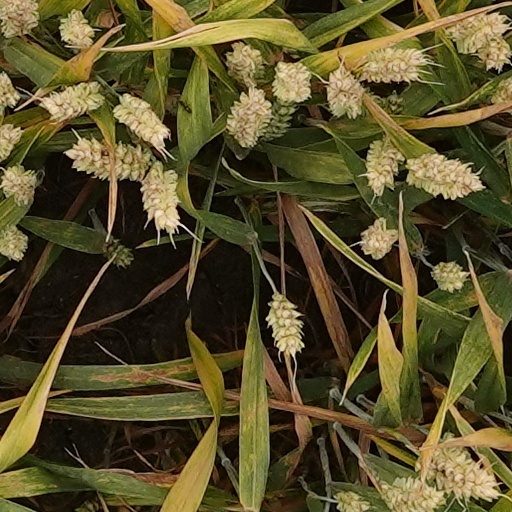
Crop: wheat